Minuscule 537

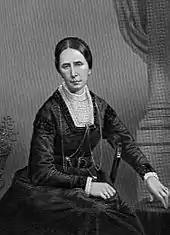
The Lady Burdett-Coutts

Scrivener dated the manuscript to the 12th century, C. R. Gregory to the 13th century. Currently the manuscript is dated by the INTF to the 12th century.